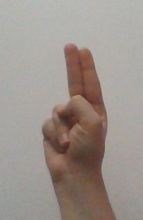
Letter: taa